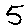
Label: 5